Cesáreo Sanz Escartín

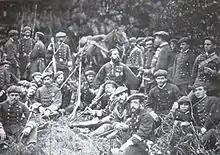
Carlos VII and his staff, 1873-4

In late 1874 Sanz took command of a column, a formation composed of his original 9. Batallón though also of 2. and 4. Navarrese battalions; the grouping was engaged on the Aragon front and until early 1875 took part in the unsuccessful siege of Pamplona. Following the battle of Artazu promoted to coronel de infanteria he left the line command and was appointed head of staff of División de Navarra, commanded by general José Lerga; he is credited for drafting plans to take Lumbier, executed in October 1875 by general José Pérula. At that time Sanz was already responsible for organizing Cuerpo de Inválidos and Batallones Sedentarios, makeshift stopgap formations set up as the Carlist war machine was already running out of steam. Once conde de Caserta assumed command of Ejercito Real del Norte Sanz moved to another staff assignment appointed segundo jefe of his Estado Mayor; at that time the Carlist troops were already in full retreat. Withdrawing towards the Pyrenees, in February 1876 Sanz crossed the French frontier; at that time he was already .